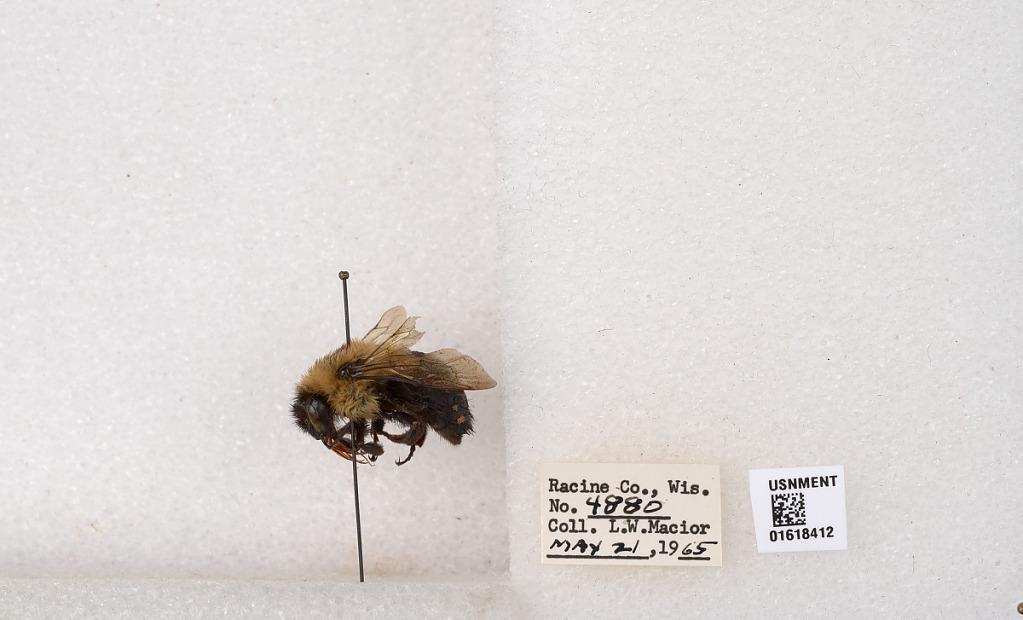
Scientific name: Bombus impatiens Cresson
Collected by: L. Macior
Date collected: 1965-5-21
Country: United States
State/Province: Wisconsin
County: Racine
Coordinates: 42.7299, -87.8123